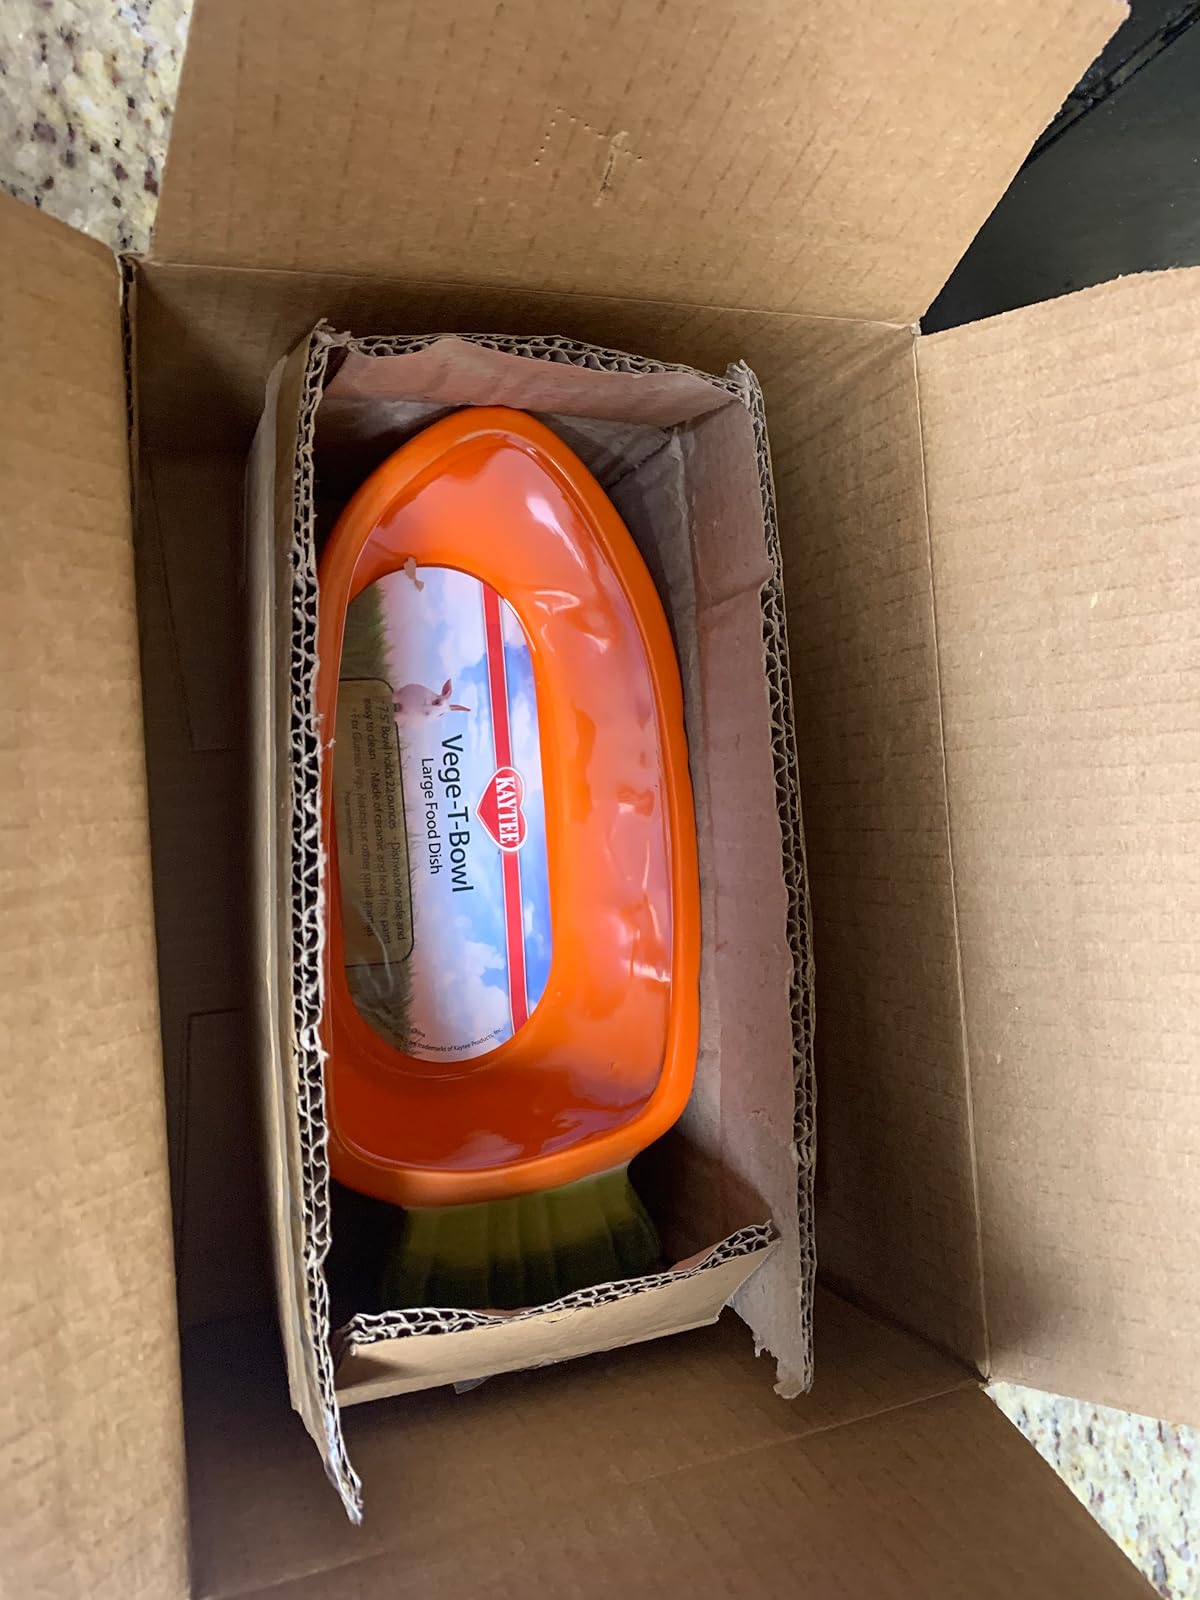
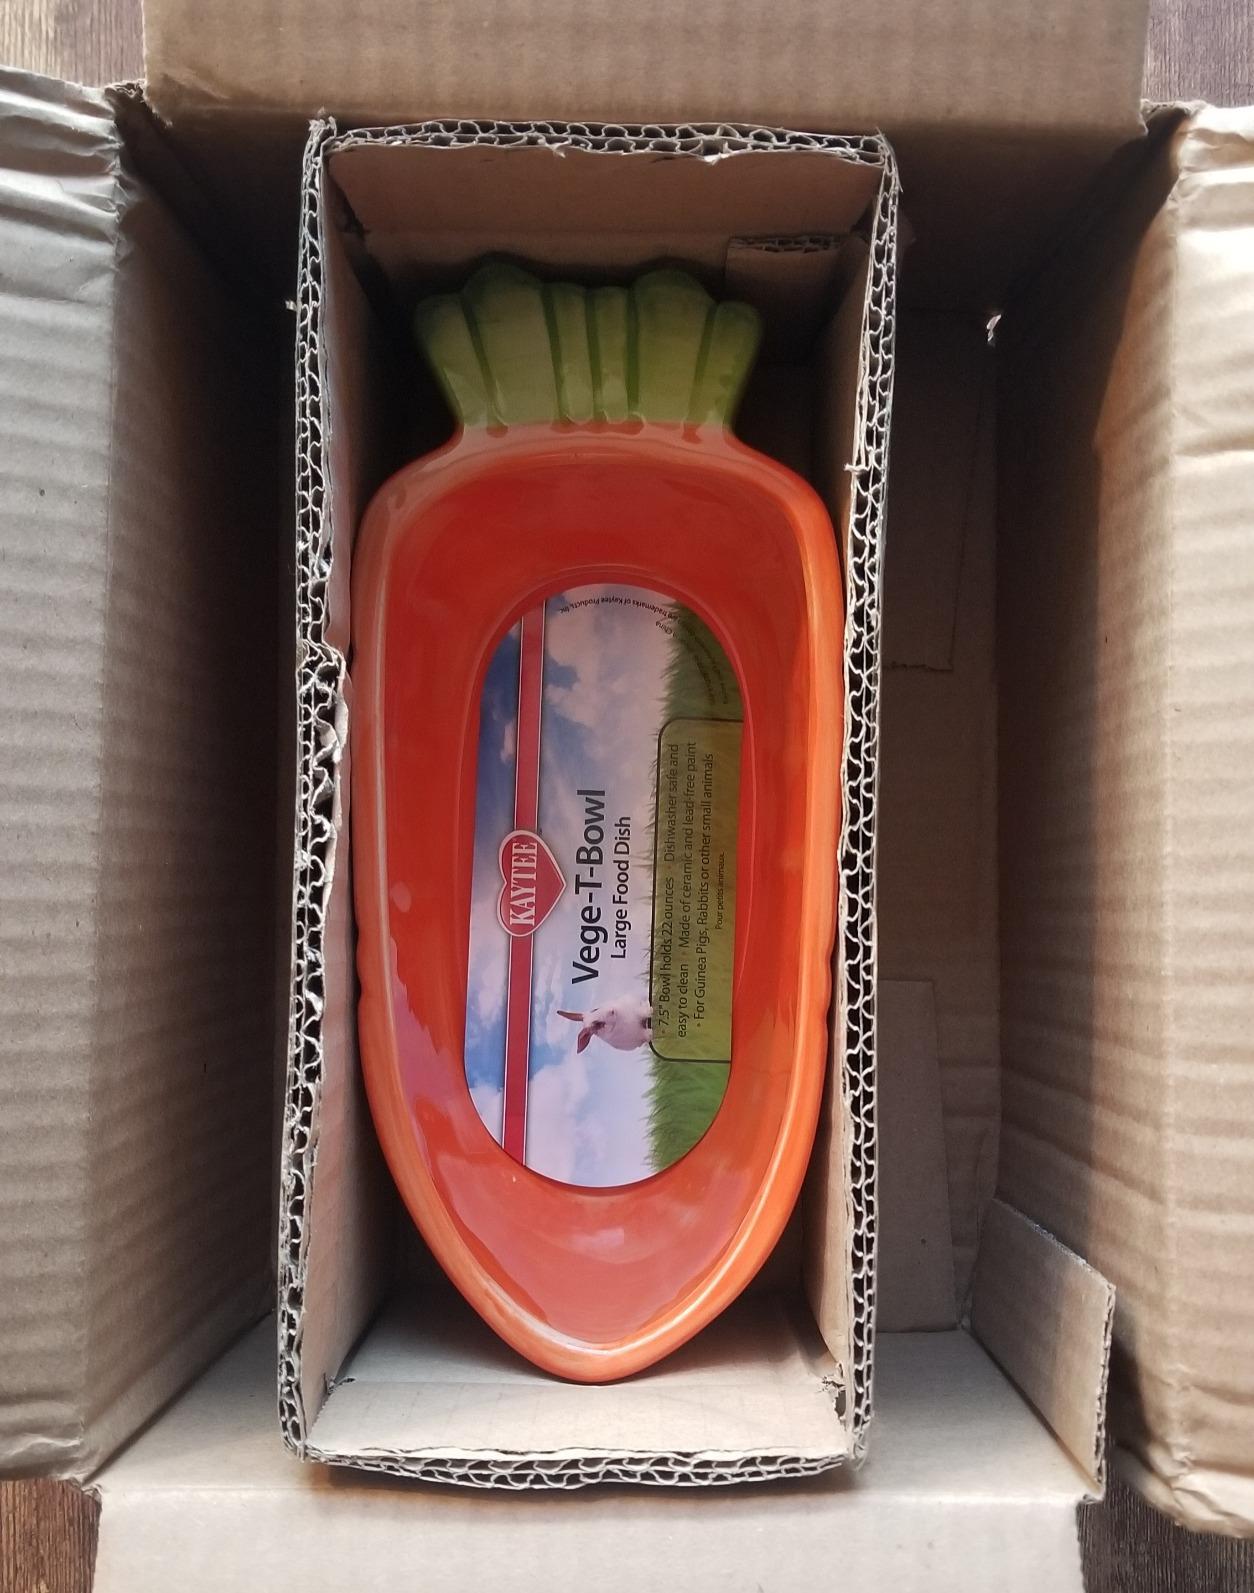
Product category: items_bowl
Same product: yes